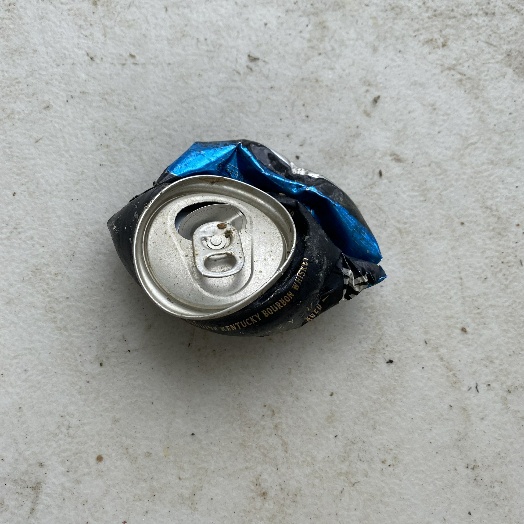
Label: Metal